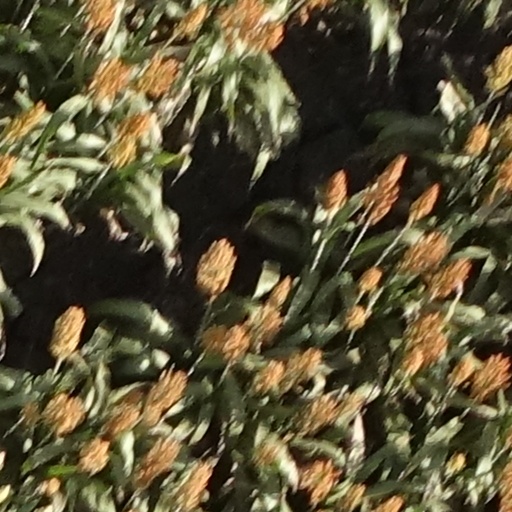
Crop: sorghum